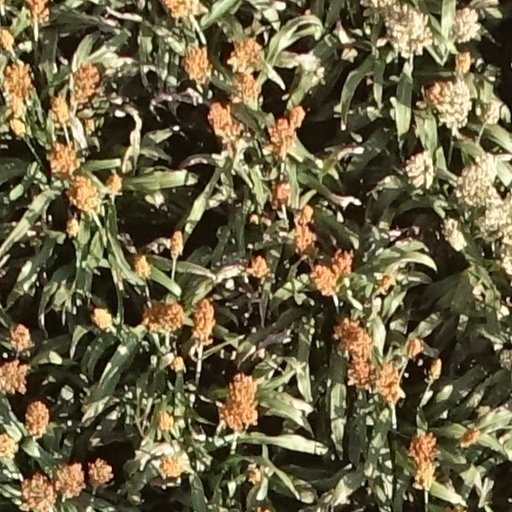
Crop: sorghum